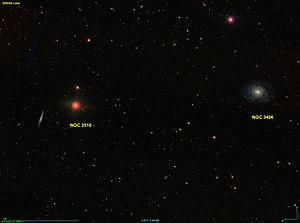
Image créée à l'aide du logiciel Aladin Sky Atlas du Centre de Données astronomiques de Strasbourg et des données publiques en format FIT de SDSS (Sloan Digital Sky Survey).
NGC 3510 est une galaxie spirale barrée de type magellanique vue par la tranche et située dans la constellation du Petit Lion à environ 32 millions d'années-lumière de la Voie lactée. NGC 3510 a été découvert par l'astronome germano-britannique William Herschel en 1785.
NGC 3486 est une galaxie spirale intermédiaire située dans la constellation du Petit Lion à environ 31 millions d'années-lumière de la Voie lactée. NGC 3486 a été découvert par l'astronome germano-britannique William Herschel en 1785. Selon l'image réalisée par Adam Block, on pourrait qualifier NGC 3486 de galaxie spirale de grand style. Cette image, ainsi l'image captée par le télescope spatial Hubble ne montre pas la présence d'une barre au centre de la galaxie. La classification de galaxie spirale intermédiaire par la base de données NASA/IPAC semble mieux convenir à cette galaxie.